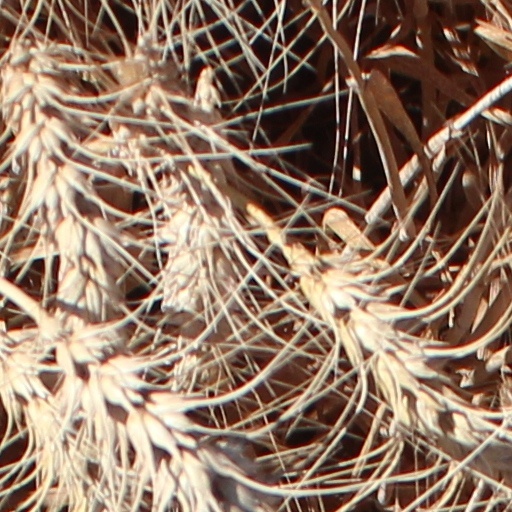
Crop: wheat